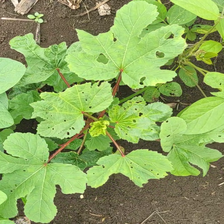
Weed species: Little_Mallow(Malva parviflora)